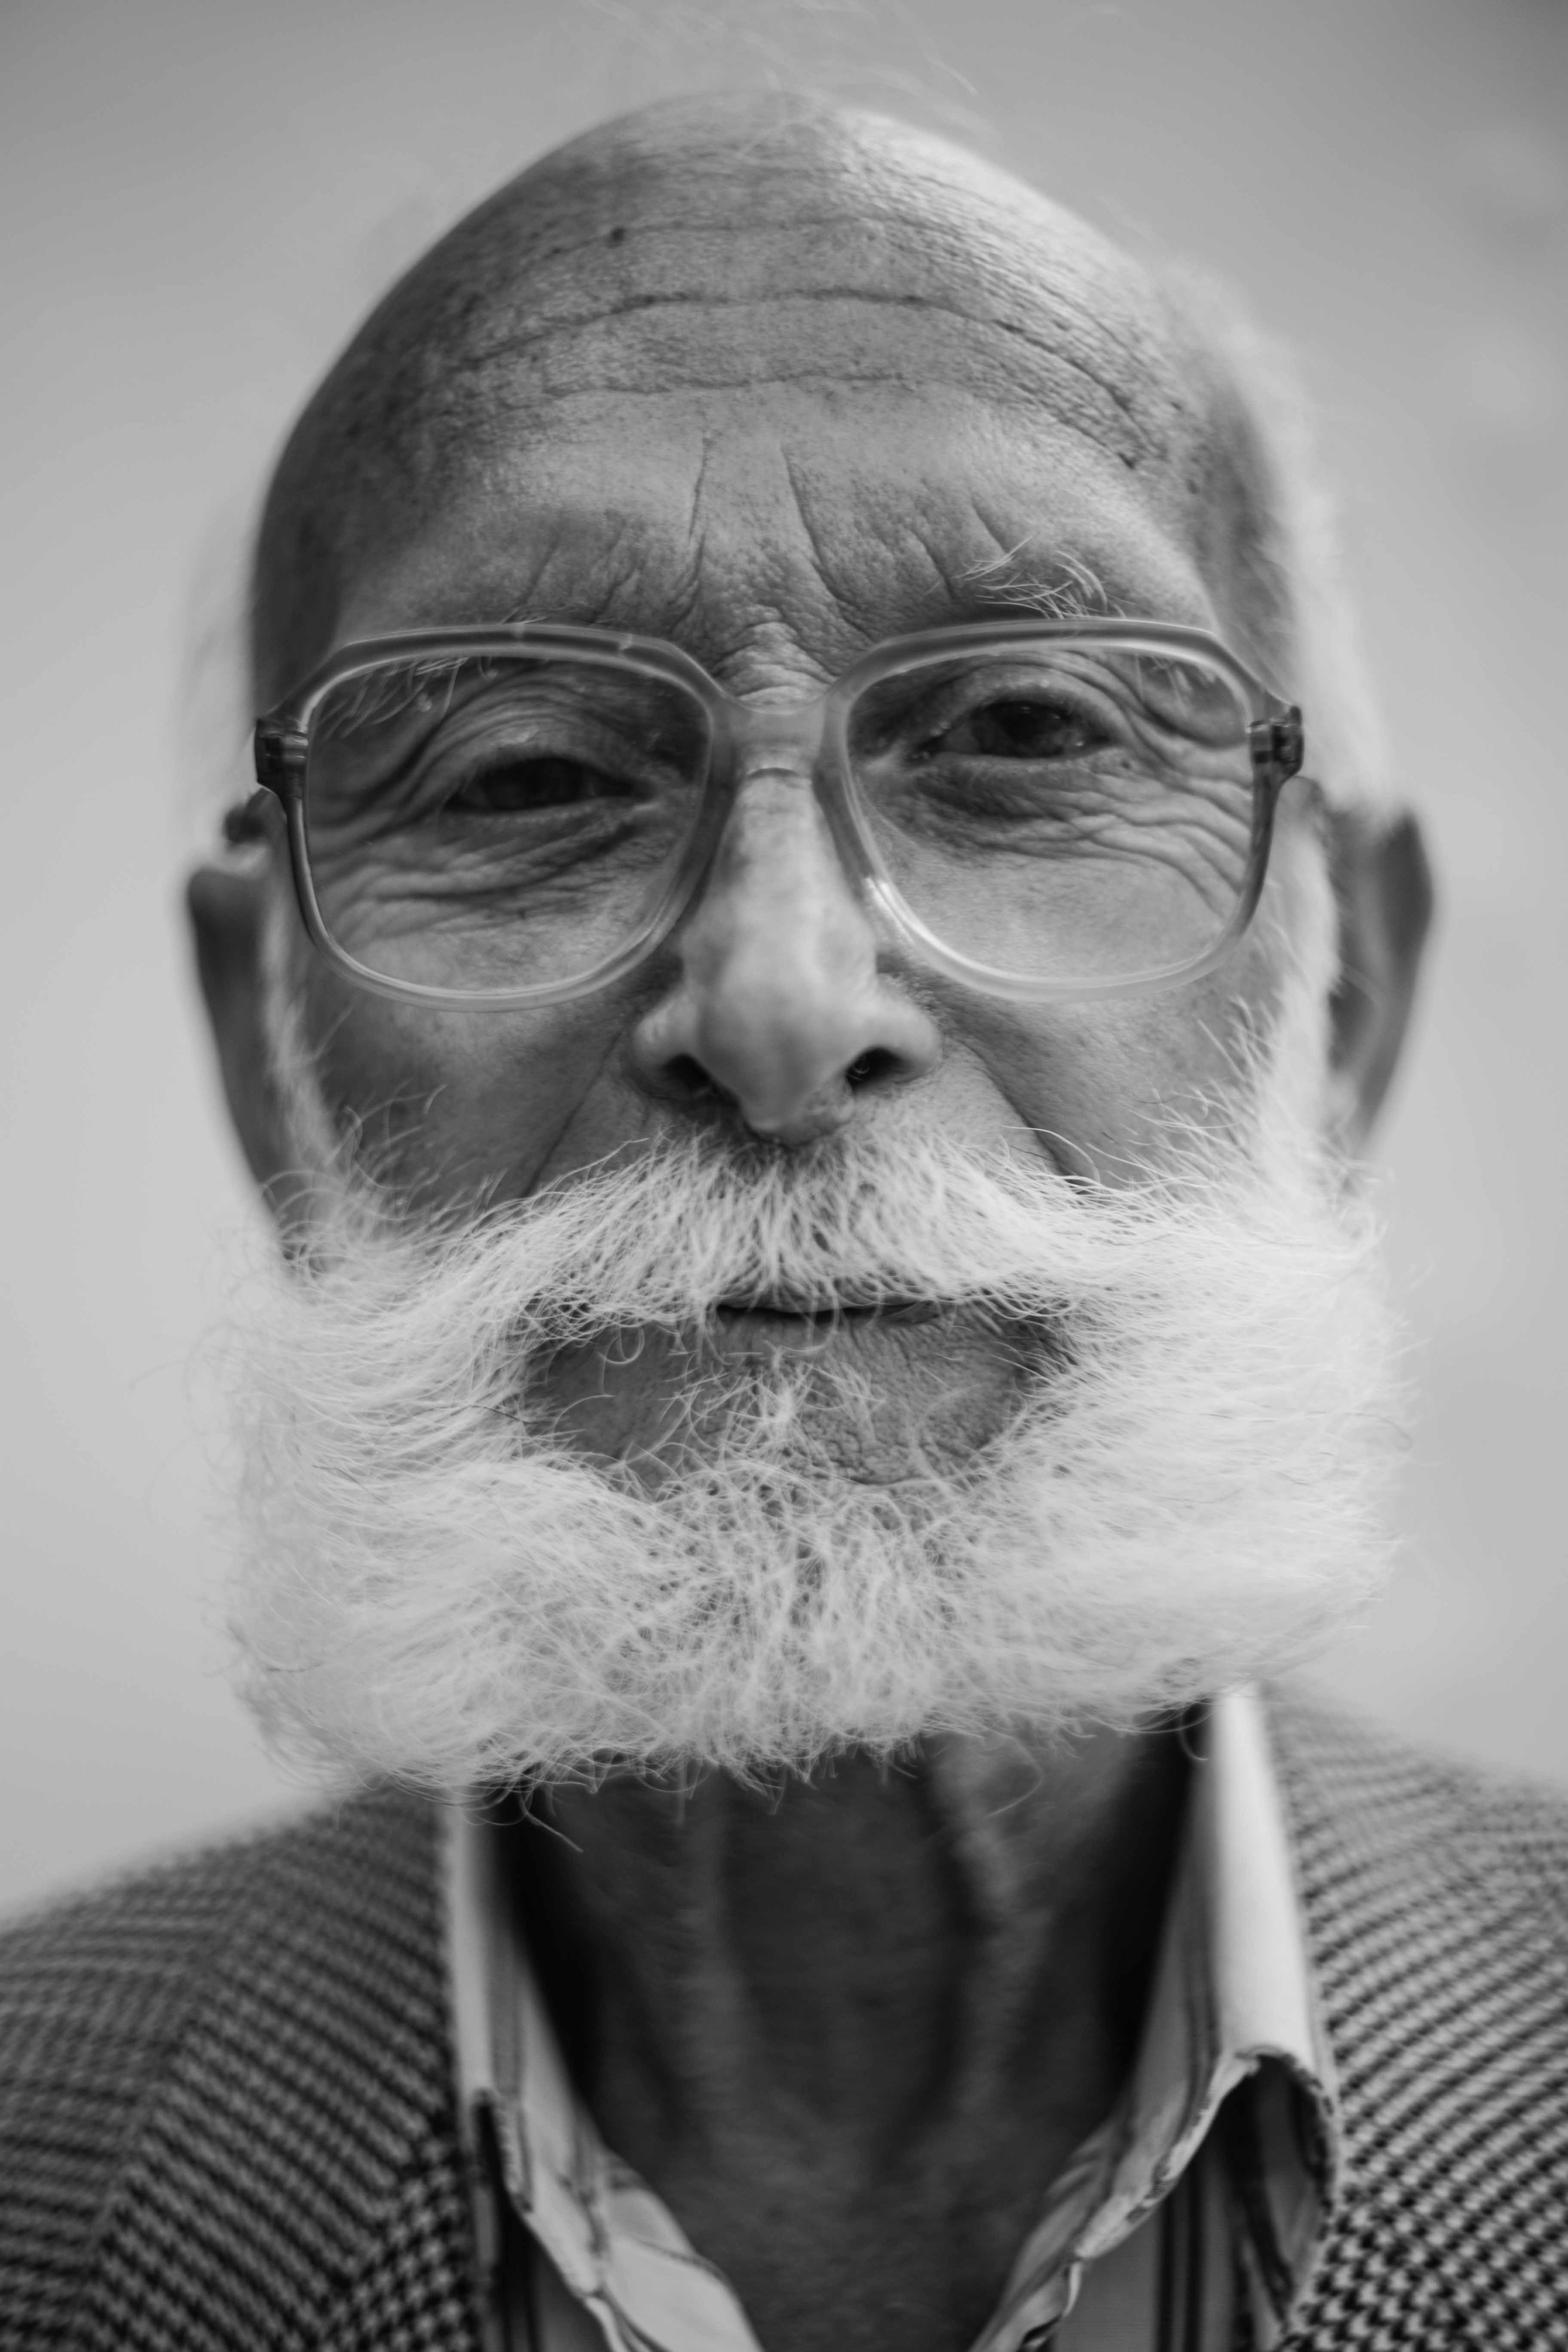
man, person, black and white, hair, white, photography, old, male, portrait, black, monochrome, hairstyle, beard, close up, face, nose, glasses, head, grandfather, moustache, aging, aged, monochrome photography, facial hair, vision care